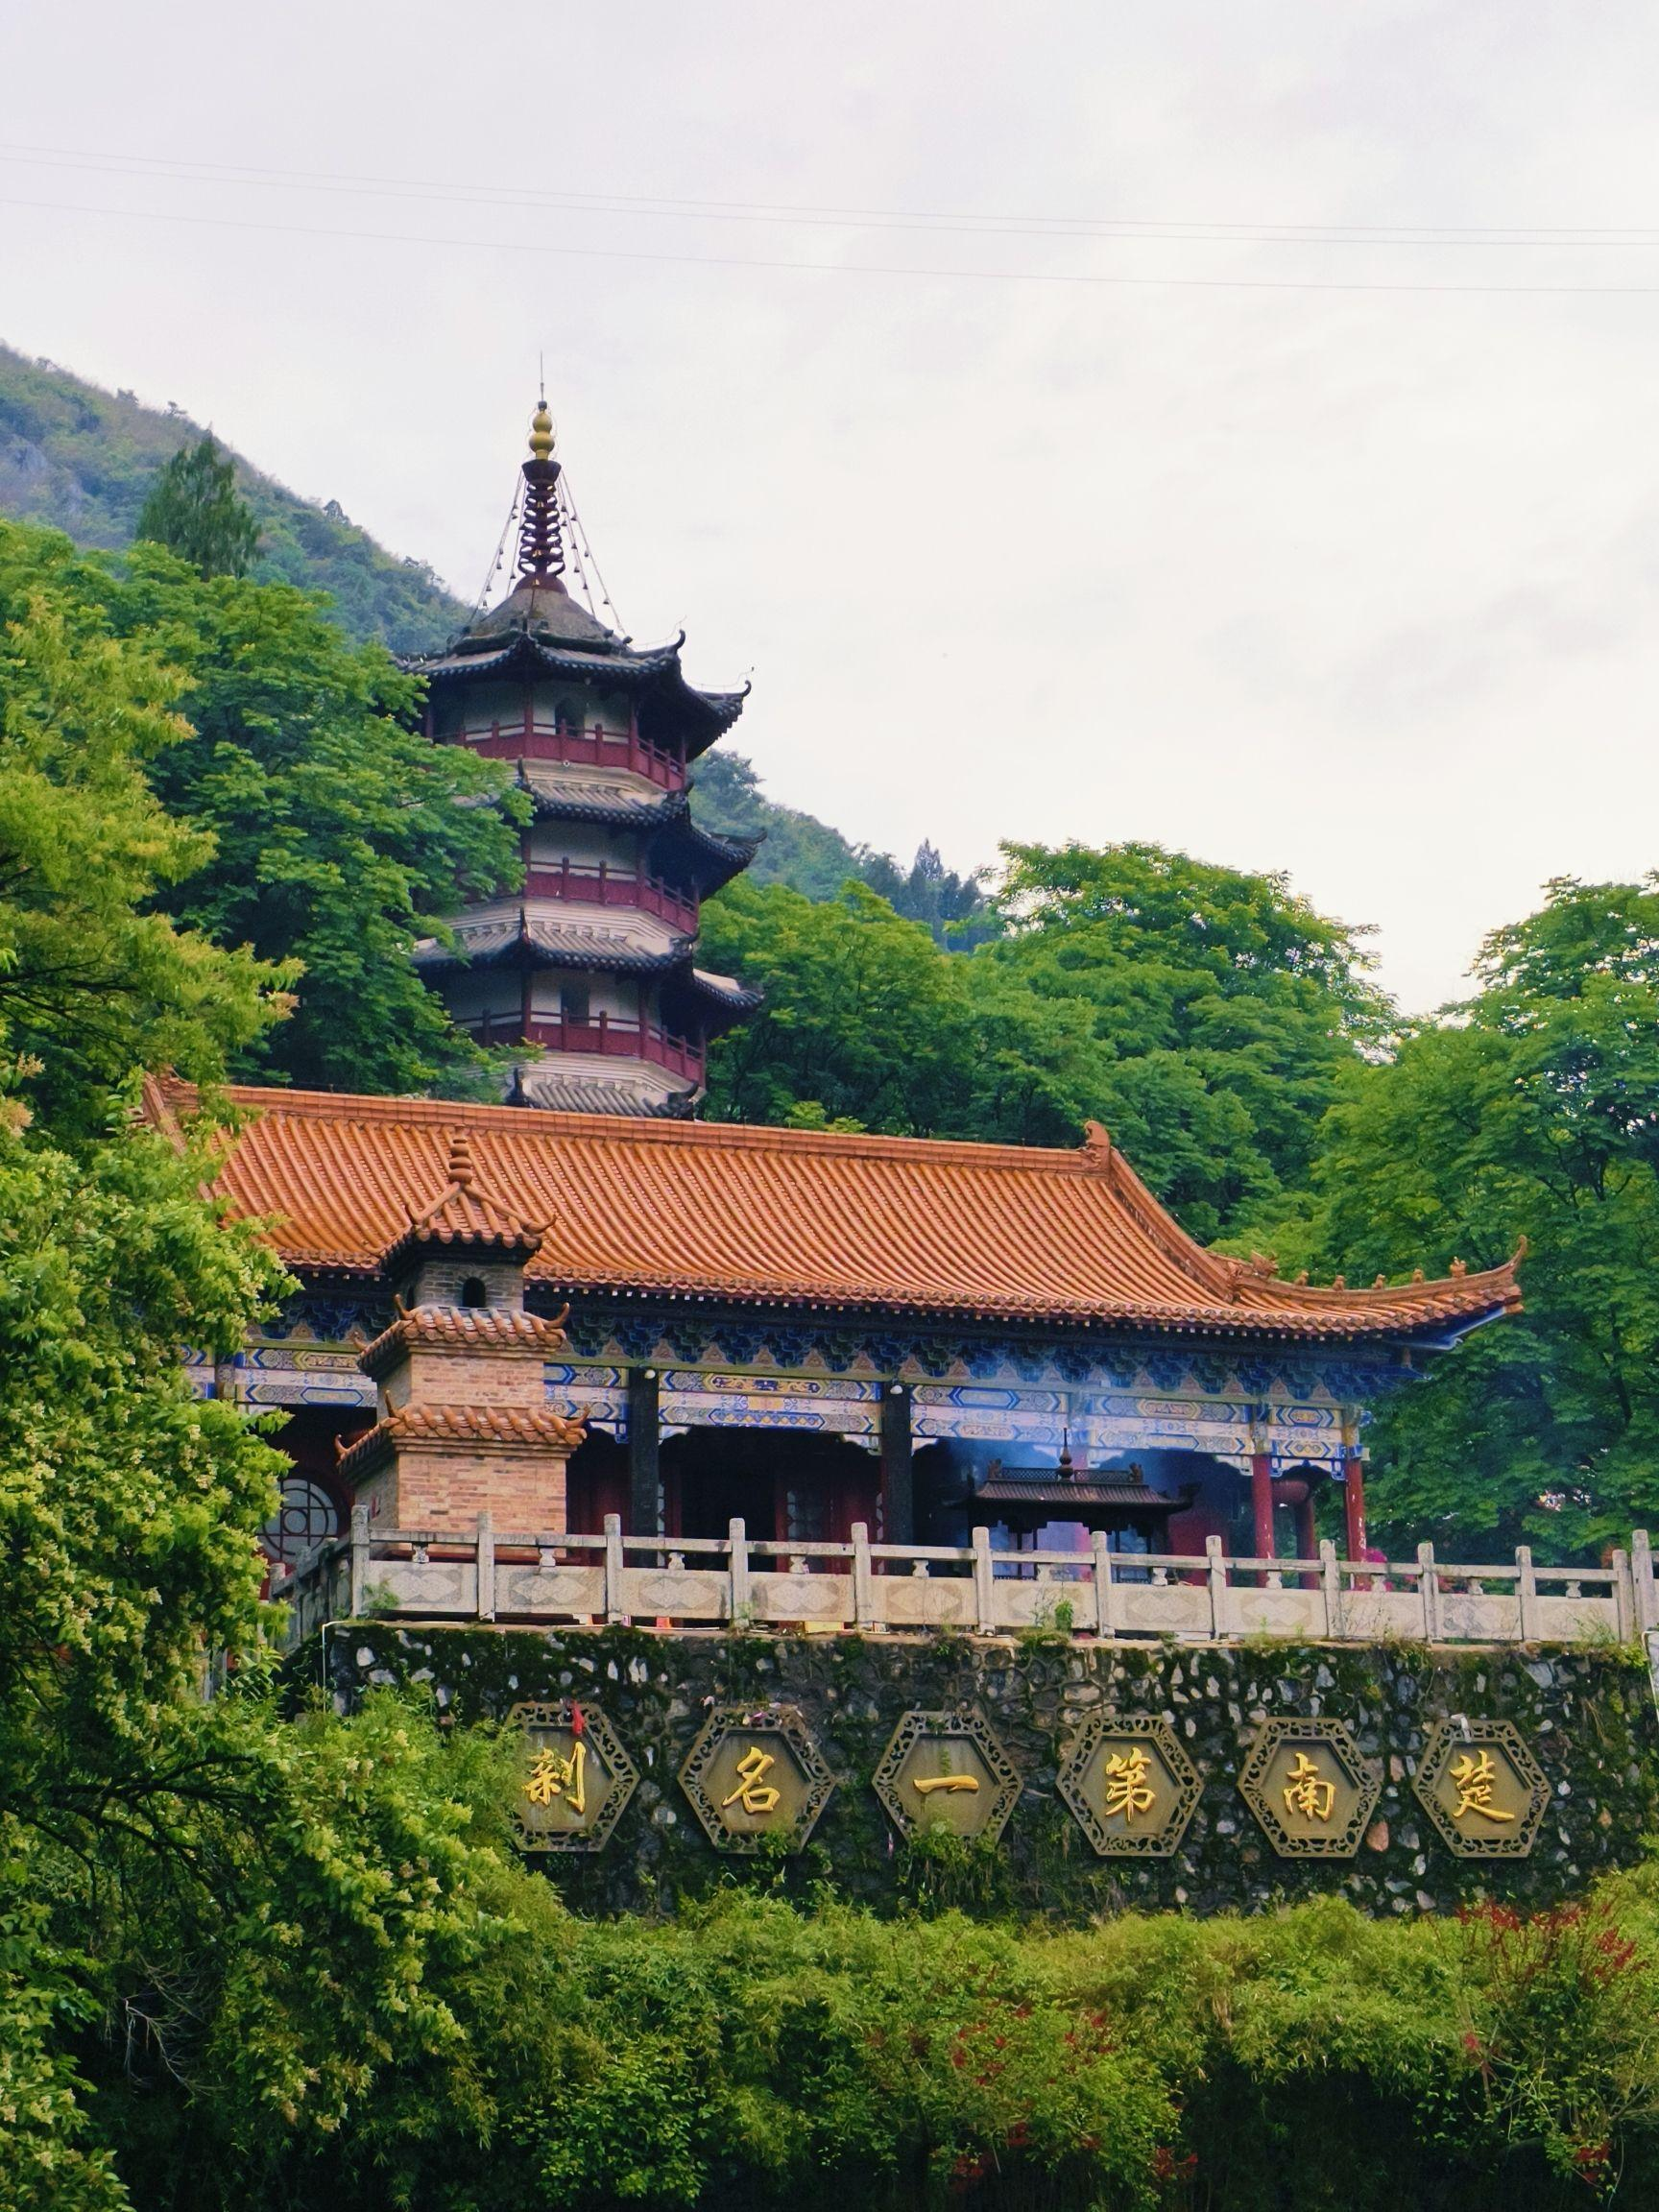
地标名称：湘山寺
所在城市：桂林市·全州县